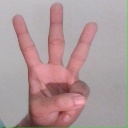
अक्षर: व